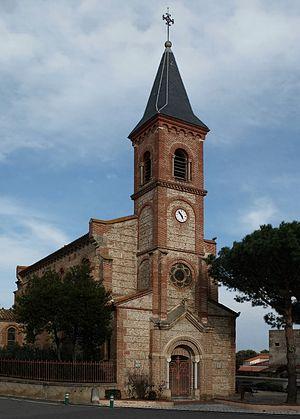
Corneilla-del-Vercol est une commune française située dans le département des Pyrénées-Orientales, en région Occitanie.